Fascism and ideology

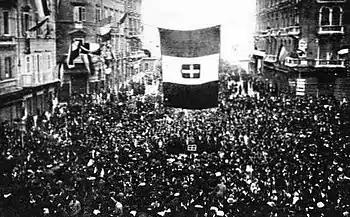
Residents of Fiume, now Rijeka, Croatia, cheer the arrival of Gabriele D'Annunzio and his blackshirt-wearing nationalist raiders, as D'Annunzio and Fascist Alceste De Ambris developed the proto-fascist Italian Regency of Carnaro (a city-state centered on Fiume) from 1919 to 1920. These actions by D'Annunzio in Fiume inspired the Italian Fascist movement. The Italians claimed Fiume on the principle of self-determination, disregarding its mainly Slavic suburb of Susak.

Radical nationalism in Italysupport for expansionism and cultural revolution to create a "New Man" and a "New State"began to grow in 1912 during the Italian conquest of Libya and was supported by Italian Futurists and by members of the ANI. Futurism was both an artistic-cultural movement and initially a political movement in Italy led by Filippo Tommaso Marinetti, the author of the "Futurist Manifesto" (1908), that championed the causes of modernism, action and political violence as necessary elements of politics while denouncing liberalism and parliamentary politics. Marinetti rejected conventional democracy as based on majority rule and egalitarianism, while promoting a new form of democracy, which he described in his work "The Futurist Conception of Democracy" as the following: "We are therefore able to give the directions to create and to dismantle to numbers, to quantity, to the mass, for with us number, quantity and mass will never beas they are in Germany and Russiathe number, quantity and mass of mediocre men, incapable and indecisive". The ANI claimed that liberal democracy was no longer compatible with the modern world and advocated a strong state and imperialism, claiming that humans are naturally predatory and that nations were in a constant struggle, in which only the strongest nations could survive.